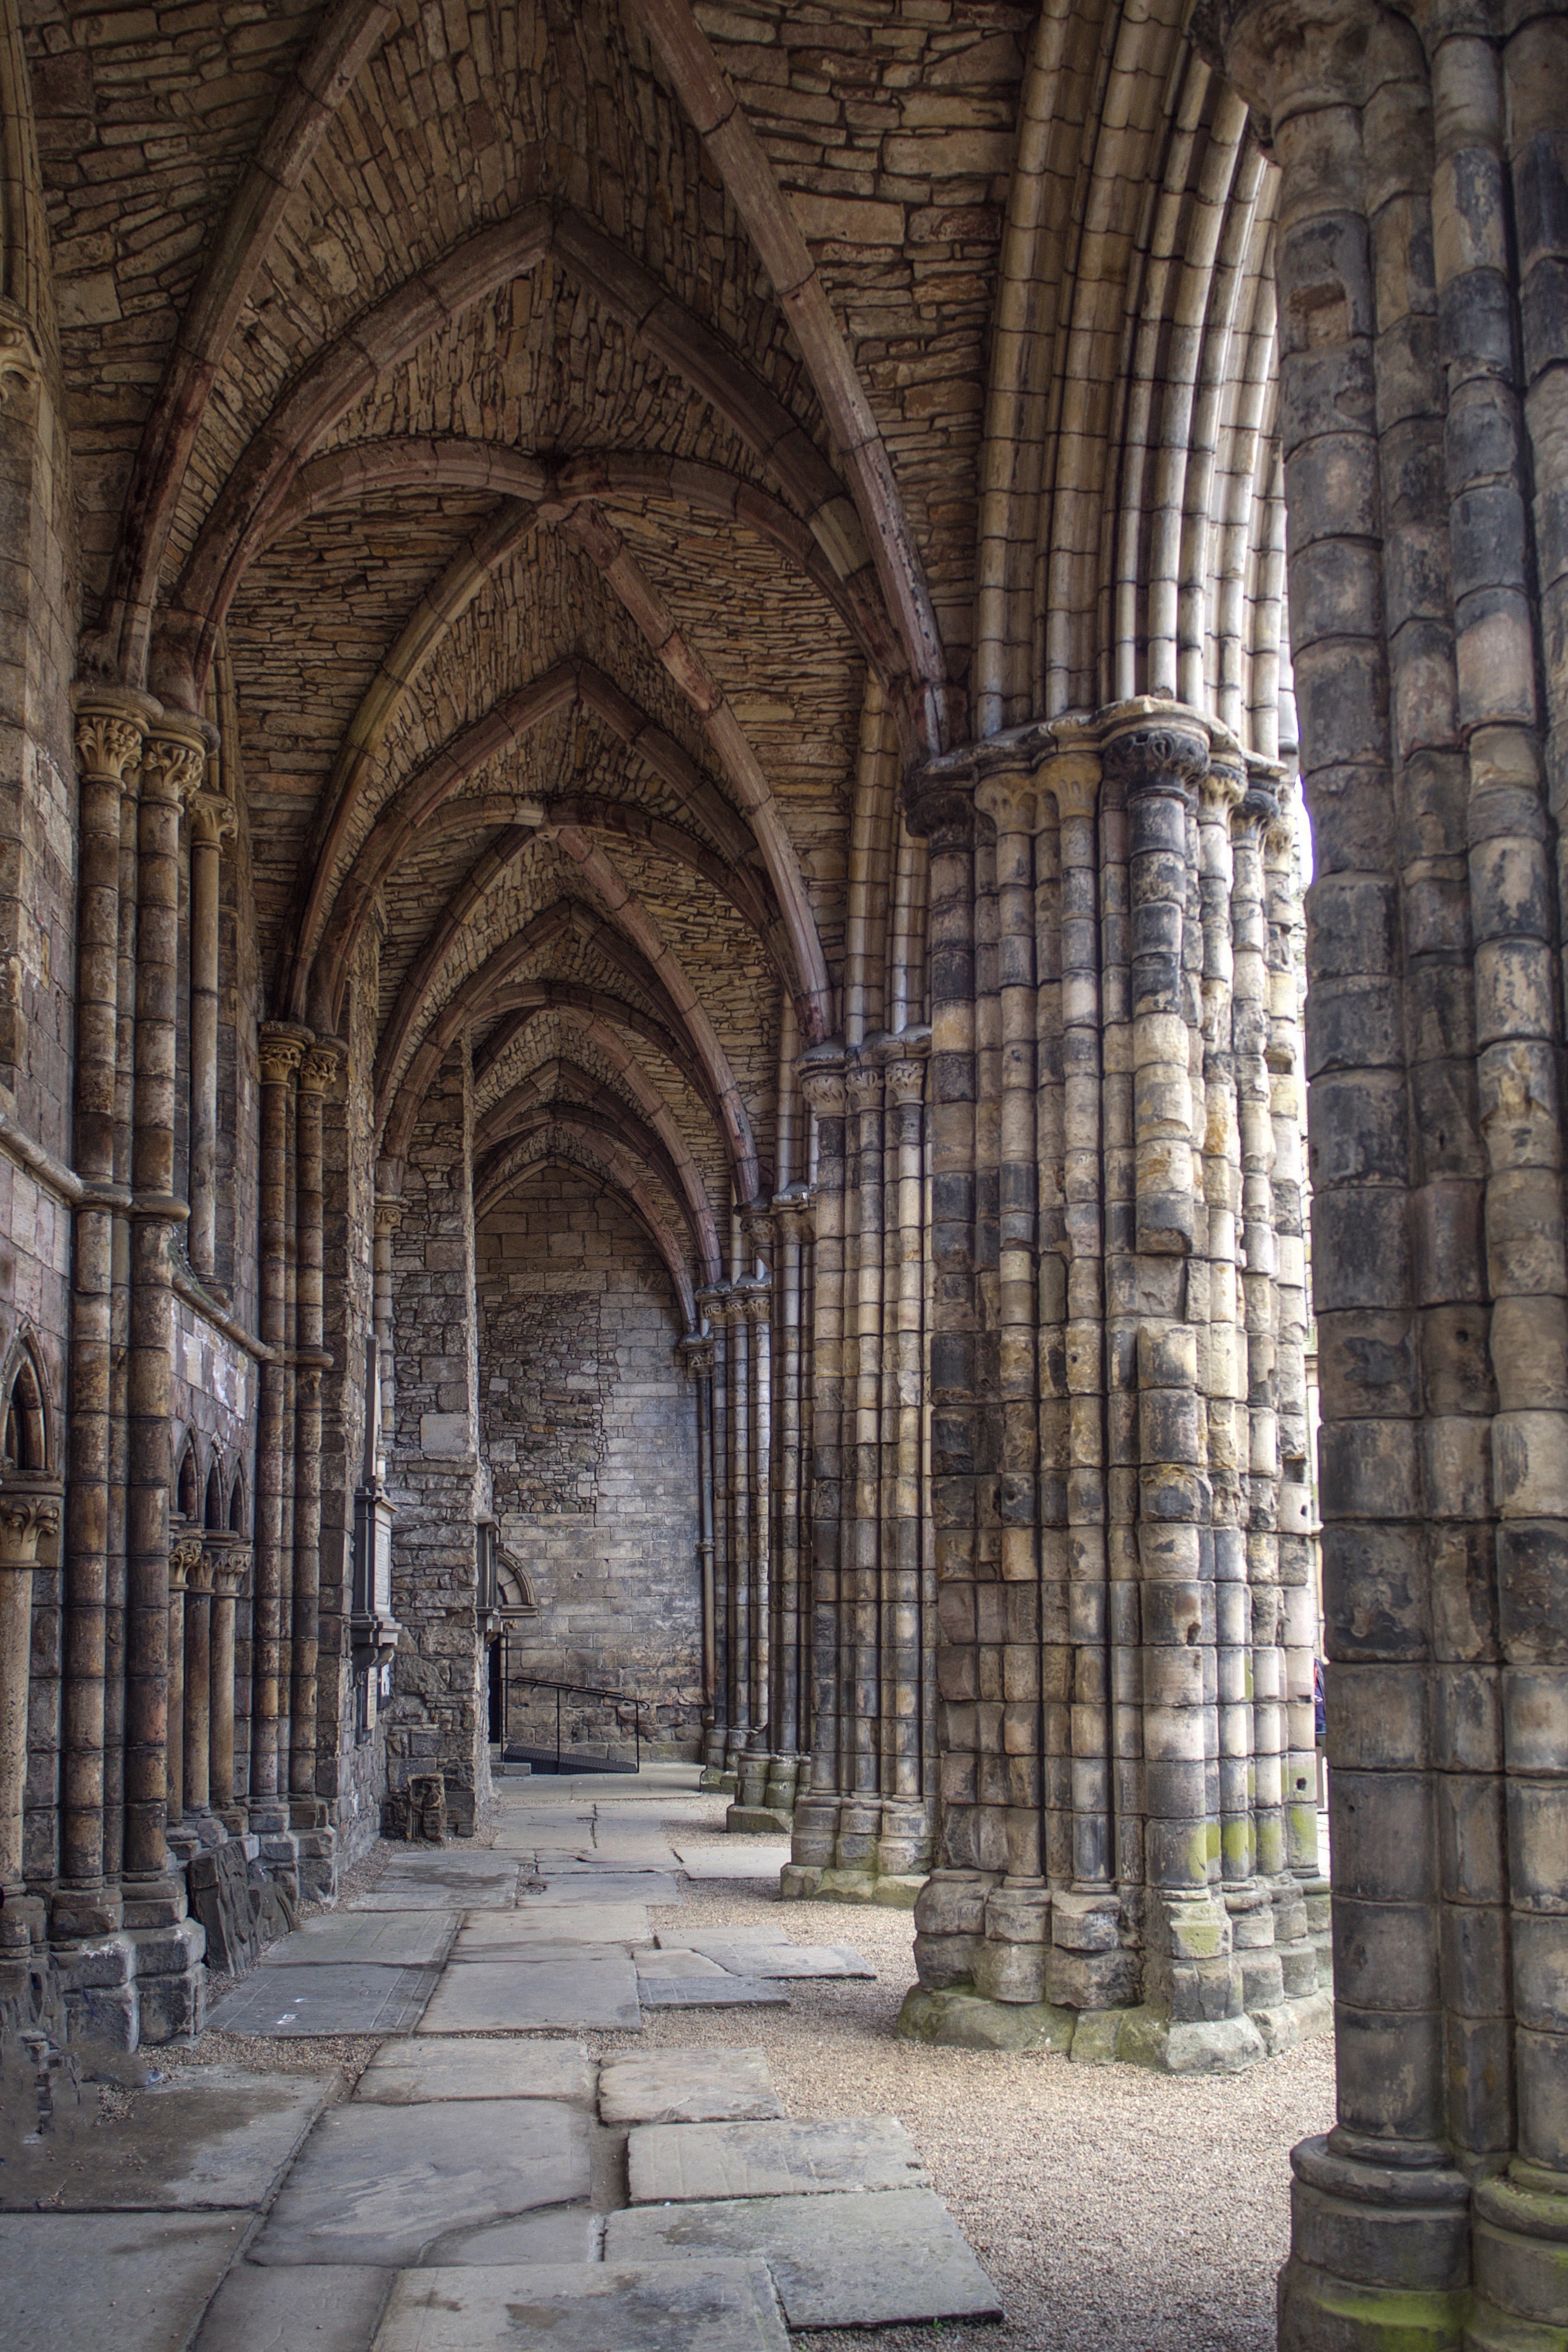
architecture, building, palace, arch, column, residence, church, cathedral, chapel, place of worship, aisle, medieval architecture, temple, ruins, monastery, symmetry, scotland, arcade, abbey, edinburgh, crypt, gothic architecture, abbey church, holyroodhouse, holyrood palace, british queen, ancient history